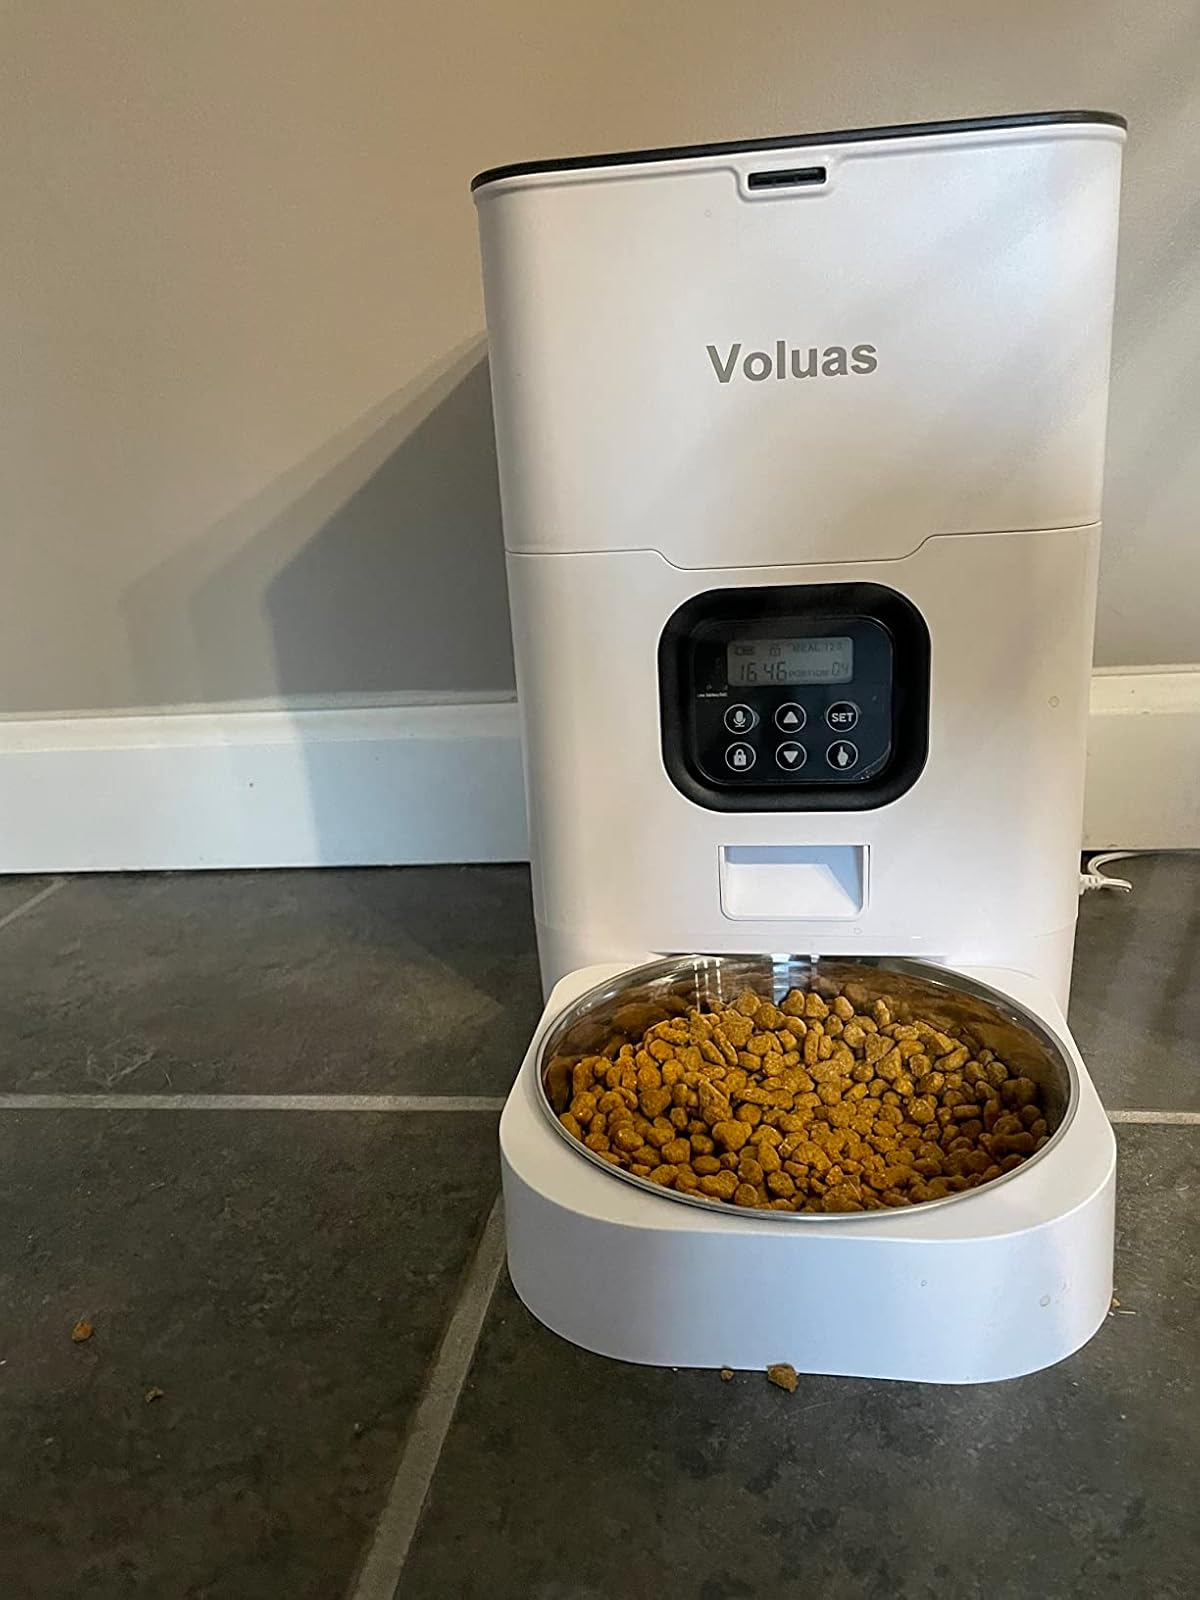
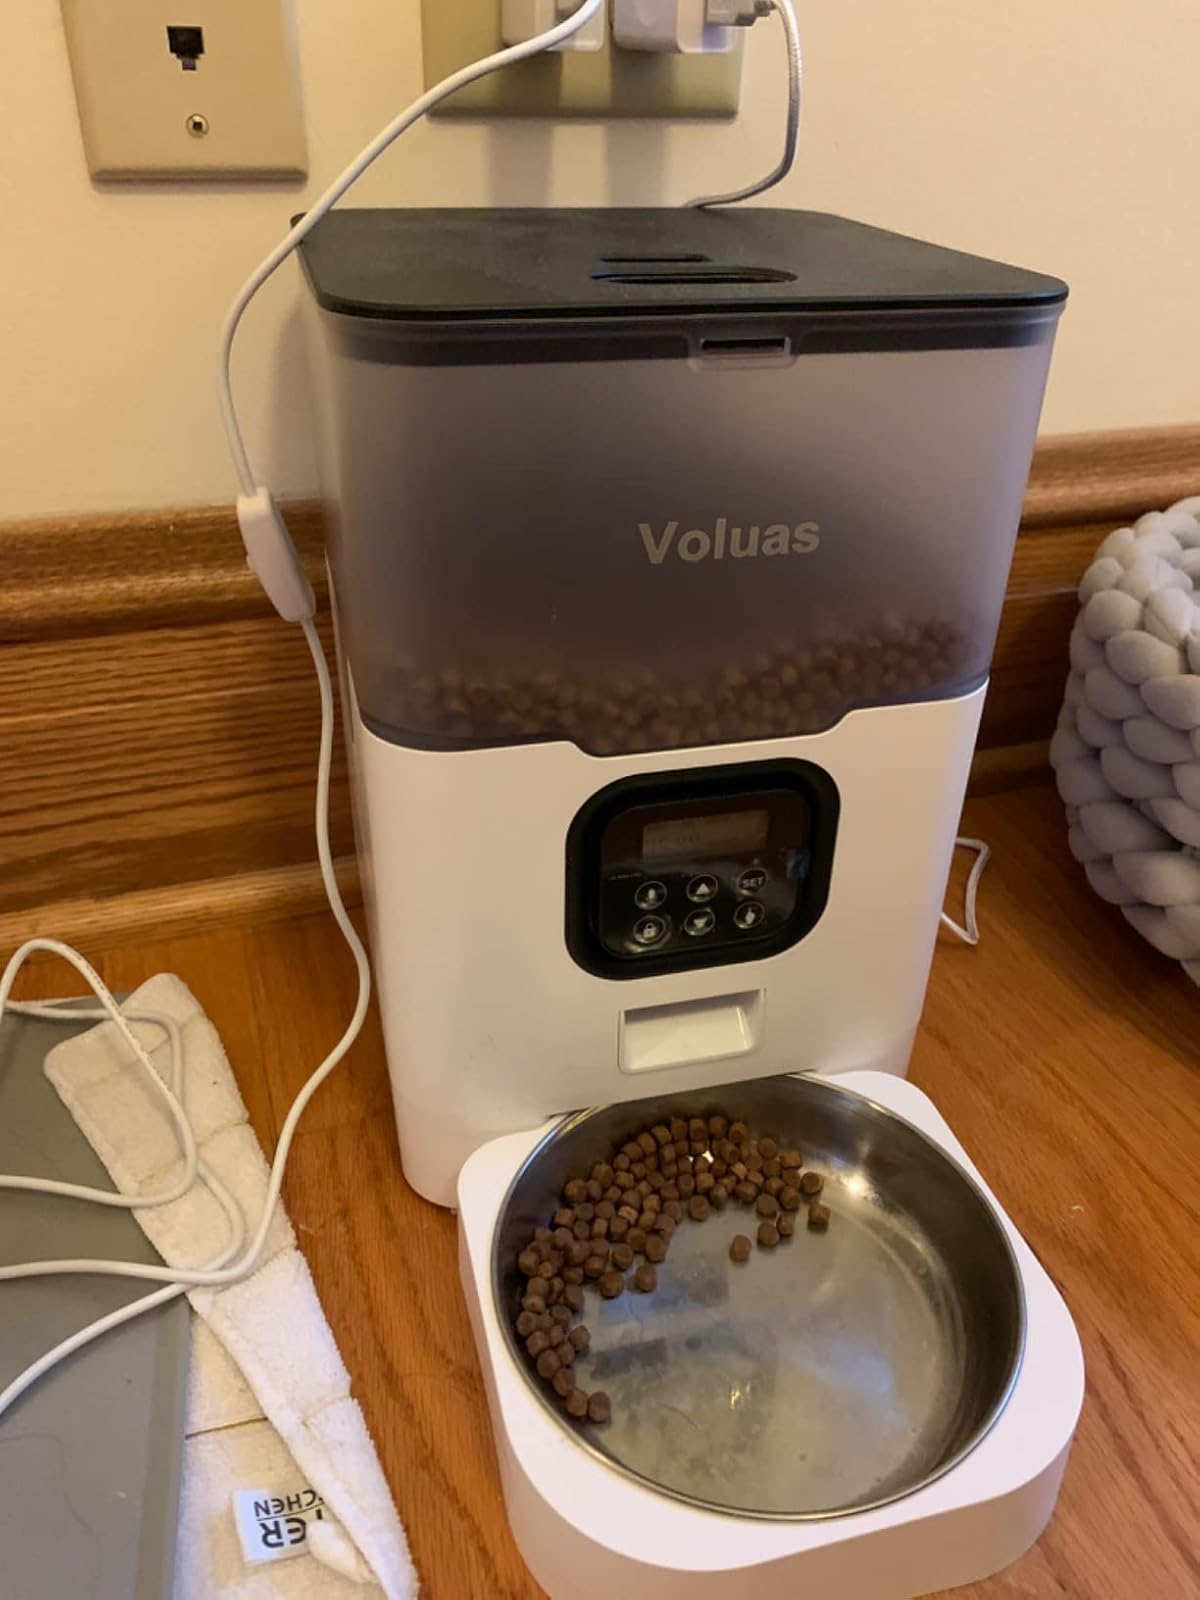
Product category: items_feeder
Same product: no